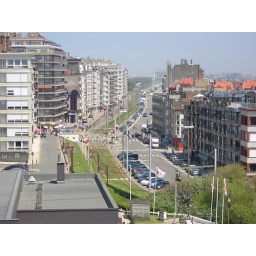
The main street in Wenduine. Visible is the tram stop, just by the road junction.